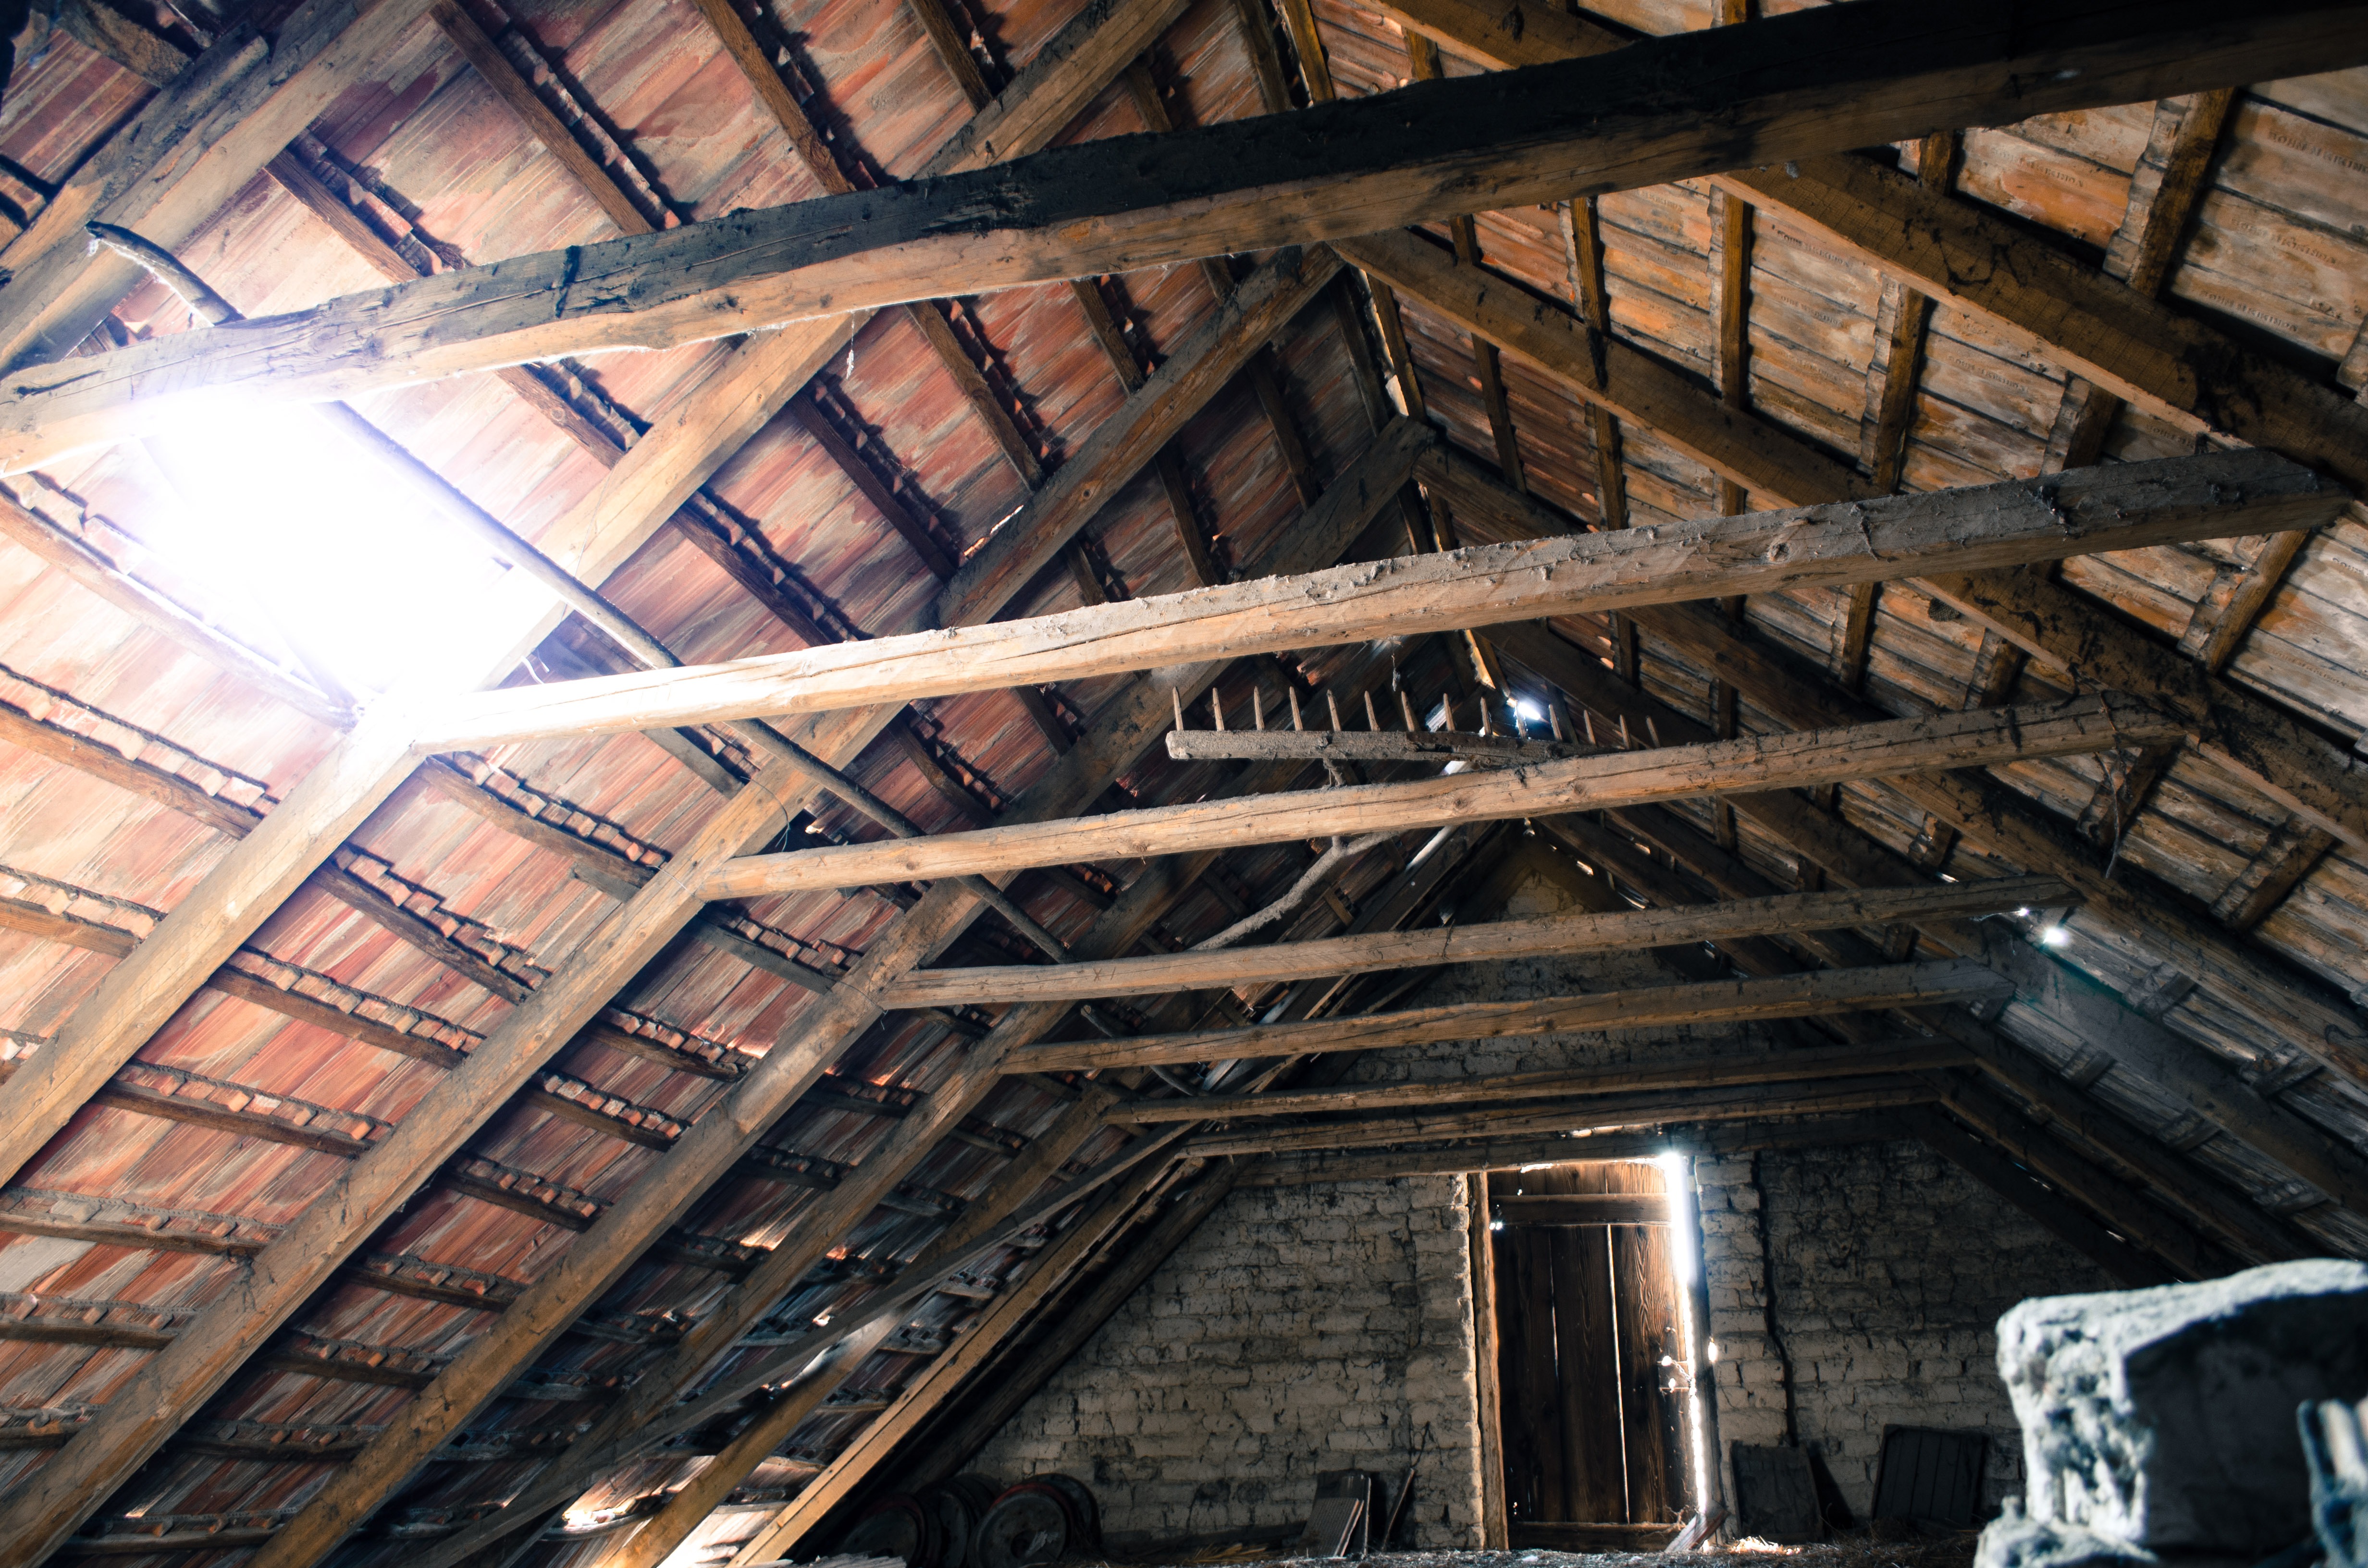
light, architecture, structure, wood, beam, ceiling, tile, industry, door, attic, beams, rake, pise, old attic